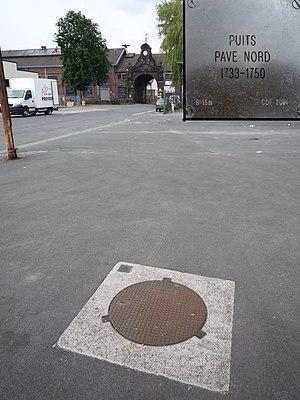
La fosse du Pavé de la Société Desandrouin-Taffin puis de la Compagnie des mines d'Anzin était un charbonnage du bassin minier du Nord-Pas-de-Calais constitué de deux puits situé à Anzin, Nord, Nord-Pas-de-Calais, France.
La Compagnie des mines d'Anzin est une ancienne compagnie minière. Elle se distingue par son rôle dans l'histoire économique pour avoir lancé l'exploitation du charbon dans le nord de la France et avoir ainsi été l'une des premières grandes sociétés industrielles françaises. Elle a été créée à Anzin le 19 novembre 1757 par le vicomte Jacques Désandrouin. Les signatures officialisant sa création ont été faites dans le château de l'Hermitage à Condé-sur-l'Escaut, propriété d'Emmanuel de Croÿ-Solre à l'époque. Elle a exploité ses mines pendant près de deux siècles, jusqu'à la nationalisation des mines.